Piping plover

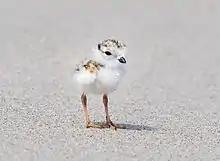
Piping plover chick on a beach in Queens, New York

The piping plover lives the majority of its life on open sandy beaches or rocky shores, often in high, dry sections away from water. They can be found on the Atlantic Coast of the U.S. and Canada on the ocean or bay beaches and on the Great Lakes shores. It builds its nests higher on the shore near beach grass and other objects. It is very rare to see a piping plover anywhere outside of sand or rocky beaches/shores while not migrating. Notably, they are considered a "disturbance-dependent species" due to their habitat's relationship with severe flooding. They need their nesting sites to be far away from the water to be dry for their entire nesting period – yet, they also need to nest in open sand. Often, this combination occurs only in sites which are thoroughly flooded once every few years, which brings in fresh sand and clears away vegetation. As human coastal management strategies worked to minimize unpredictable flooding, their old habitats often became overgrown, and their populations declined. Nowadays, the U.S. Army Corps of Engineers is forced to artificially clear shoals on the Platte and Missouri River to maintain some of the plovers' remaining habitat in the Great Plains. However, while these efforts are important, they remain inferior to natural periodically flooded habitats.